Cessna 404 Titan

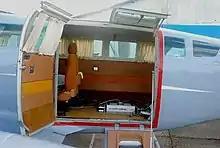
The aft doors on the left side

The Cessna 404 was a development of the Cessna 402 with an enlarged vertical tail and other changes. The prototype first flew on February 26, 1975. It is powered by two 375 hp/280 kW turbocharged Continental Motors GTSIO-520 piston engines. Two versions were offered originally; the Titan Ambassador passenger aircraft for ten passengers, and the Titan Courier utility aircraft for passengers or cargo. By early 1982 seven different variants were available, including a pure cargo version, the Titan Freighter. The Freighter was fitted with a strengthened floor, cargo doors, and its interior walls and ceiling were made from impact-resistant polycarbonate materials to minimize damage in the event of cargo breaking free in-flight.